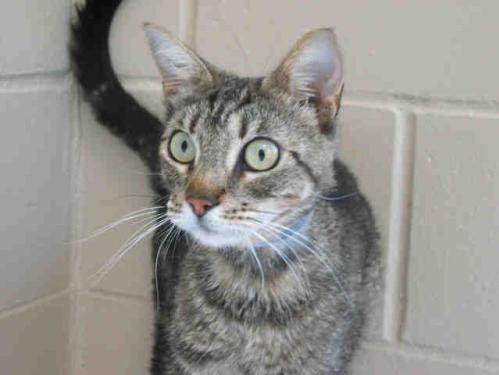
Label: cat